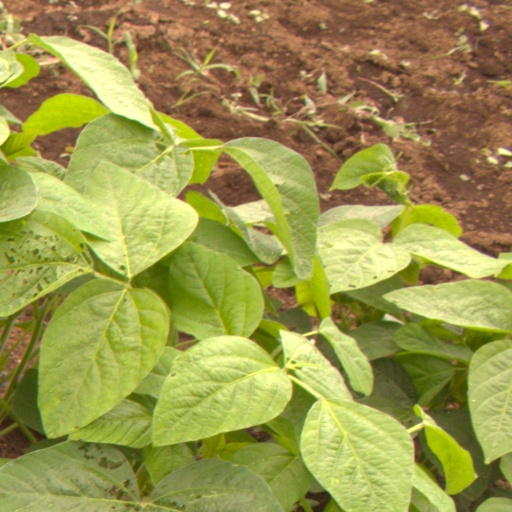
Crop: soybean